Commercial Row–Brickelltown Historic District

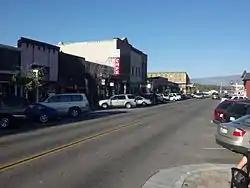

The Commercial Row–Brickelltown Historic District is a historic district in downtown Truckee, California. Developed from 1870 to 1930, the district includes the significant parts of Truckee's early commercial district. Due to several major fires, the district had several distinct construction and rebuilding periods; the fires also destroyed several significant buildings, including the stagecoach station which established the site of the city's downtown. To protect them from fires, most of the surviving commercial buildings were built with stone or brick. Once the Central Pacific Railroad was completed through Truckee in 1869, it became one of the city's main economic drivers; the Commercial Row district's businesses mainly catered to workers and travelers on the railroad. The Brickelltown district, meanwhile, housed and served workers in Truckee's other main industry, lumber. In the twentieth century, both industries declined due to economic shifts and the Great Depression; the city, and Commercial Row in particular, instead built a tourist economy on visitors to the region's recreational activities.